Isoko South

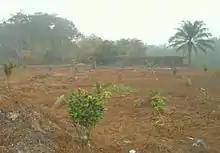
Local tree planting in Isoko South LGA.

Oil and gas exploration activities began in the area in the early 1950s, and the second oil well in Nigeria was discovered in Uzere, Isoko South, in 1958. The massive growth of the oil and gas industries has created significant environmental challenges, and have been a source of much concern for the local government.